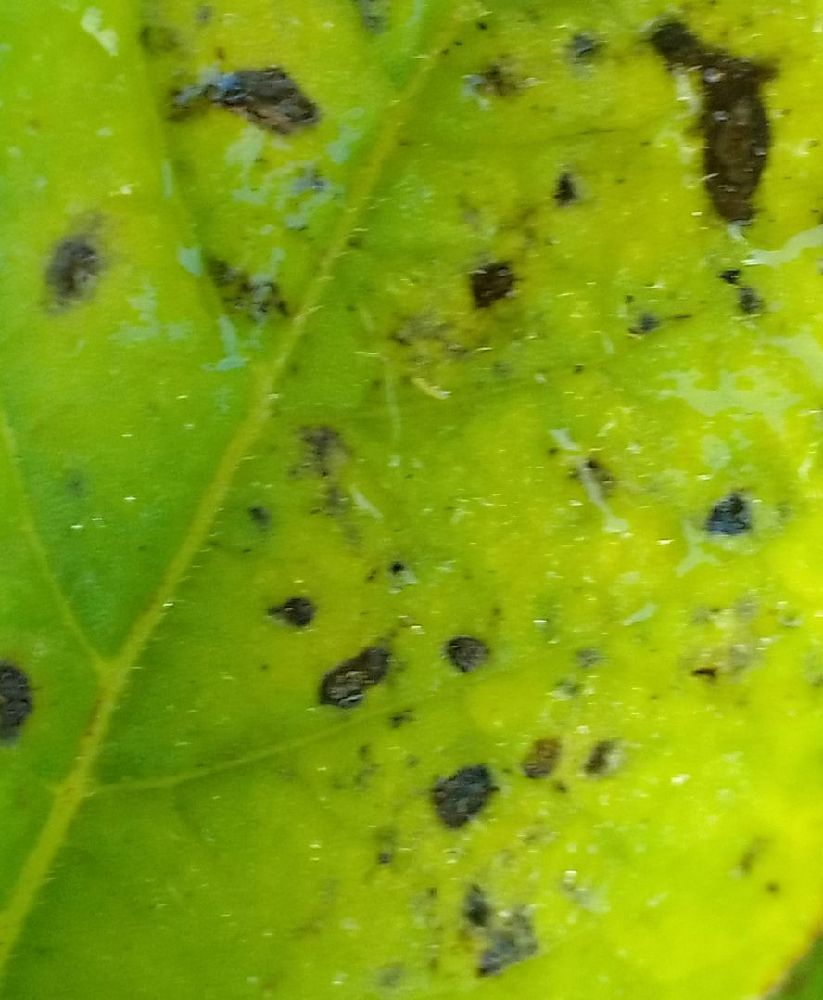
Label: Early blight